Maine

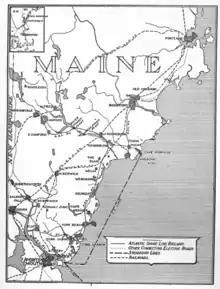
Map of Electric Railway Lines in Maine c 1907

Tourism and outdoor recreation play a major and increasingly important role in Maine's economy. In 2023, 15,267,000 visitors spent more than $9 billion in Maine. Summer visitors and tourism began before the Civil War. After the Civil War, the number of visitors increased significantly. This was when a growing urban middle class wanted to leave cities in the summer to seek Maine's coast, lakes, woods, and mountains. Maine's fresh air, pure water, and local food were additional attractions. In the late 19th century, artist colonies developed in Oqunquit and on Monhegan. Acadia National Park became part of the national park system in 1929. The park is one of the most popular national parks in the United States. It attracts more than 4 million visitors each year. In 2024, visitors spent $475 million in the Bar Harbor area where the park is located. The flagship L.L. Bean store in Freeport attracts more than 3 million visitors each year. The state is a popular destination for sport hunting (particularly deer, moose, and bear), sport fishing, snowmobiling, skiing, boating, camping and hiking, among other activities.